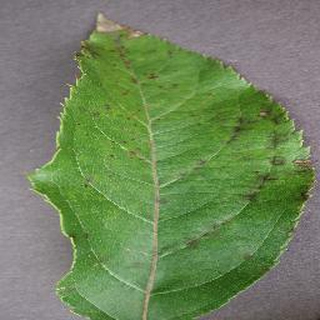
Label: apple_apple_scab